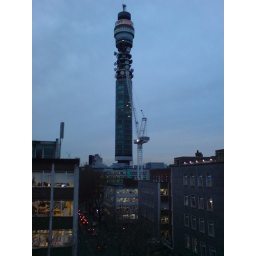
The BT tower from the top floor balcony at work in Tottenham Court Road